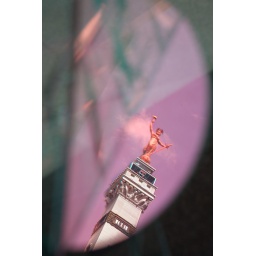
Reflections of reflections in a mirror sculpture in a window on the circle in downtown Indianapolis